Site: brandenburg
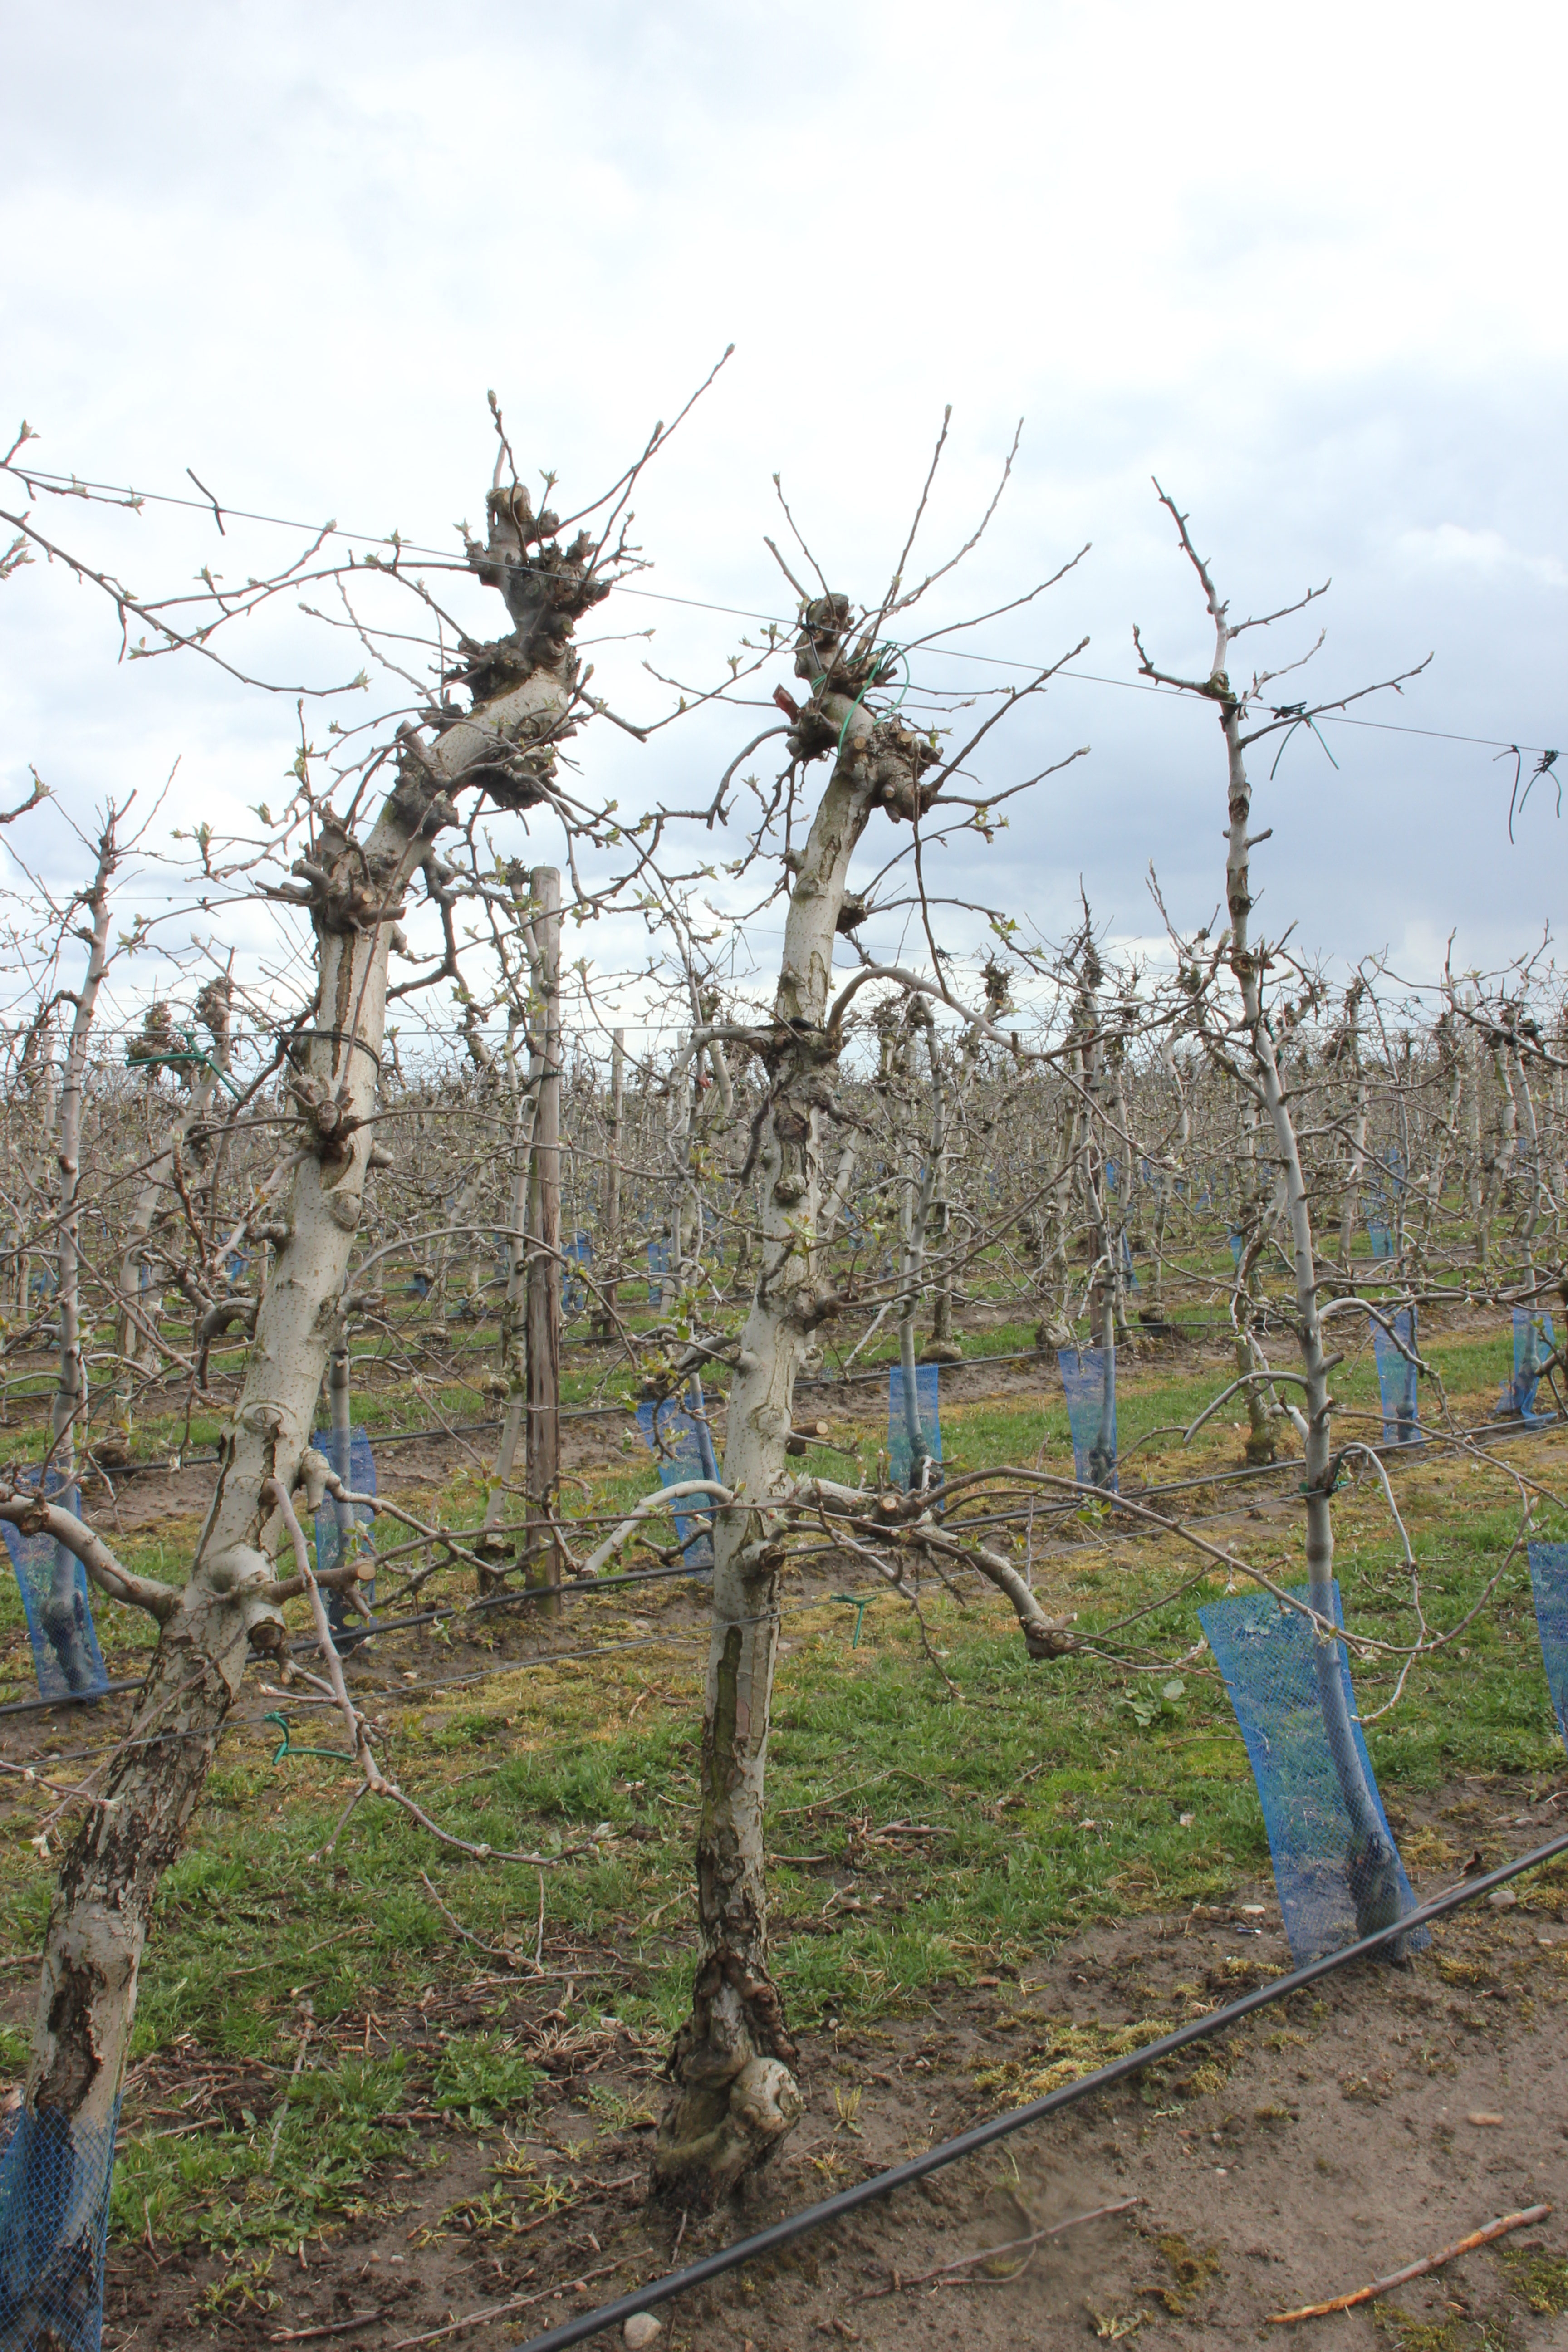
Growth stage (BBCH 55): Inflorescence emergence